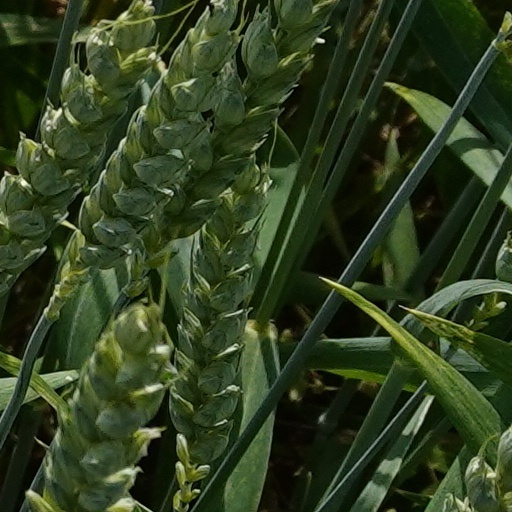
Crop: wheat